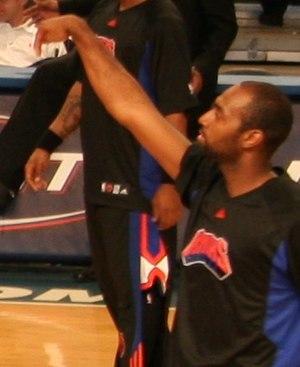
Mardy Collins, né le 4 août 1984 à Philadelphie, aux États-Unis, est un joueur américain de basket-ball. Il évolue au poste d'arrière.